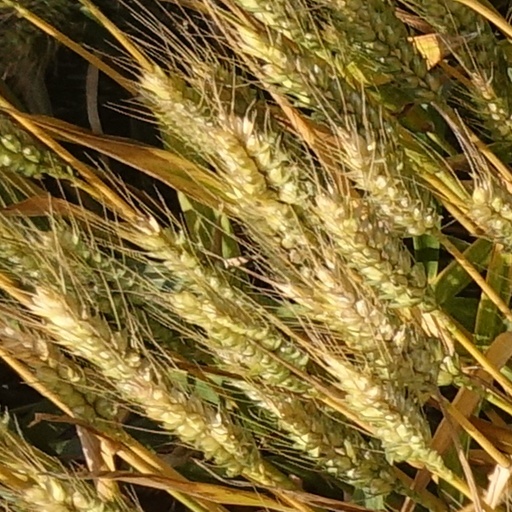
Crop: wheat